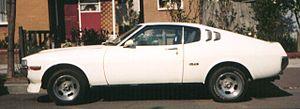
La Toyota Celica est commercialisée au Japon dans les années 1970.